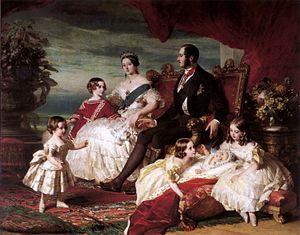
Le prince Albert de Saxe-Cobourg-Gotha, né le 26 août 1819 au château de Rosenau près de Cobourg et mort le 14 décembre 1861 au château de Windsor, est le mari de la reine Victoria. Il est fait prince consort par son épouse, en 1857.
Frédéric III, de son nom complet Frédéric Guillaume Nicolas Charles de Hohenzollern est né le 18 octobre 1831 à Potsdam, en Prusse, et décédé le 15 juin 1888 en cette même ville. Régnant du 9 mars 1888 au 15 juin de la même année, il est le huitième roi de Prusse et le deuxième empereur allemand.
Victoria Adélaïde Marie Louise du Royaume-Uni, princesse royale de Grande-Bretagne et d'Irlande puis, par son mariage, reine de Prusse et impératrice allemande, est née le 21 novembre 1840 au palais de Buckingham, à Londres, et morte le 5 août 1901 à Friedrichshof, en Allemagne. Fille aînée de la reine Victoria du Royaume-Uni et du prince Albert, elle est impératrice allemande et reine de Prusse durant les 99 jours de règne de son époux, Frédéric III.